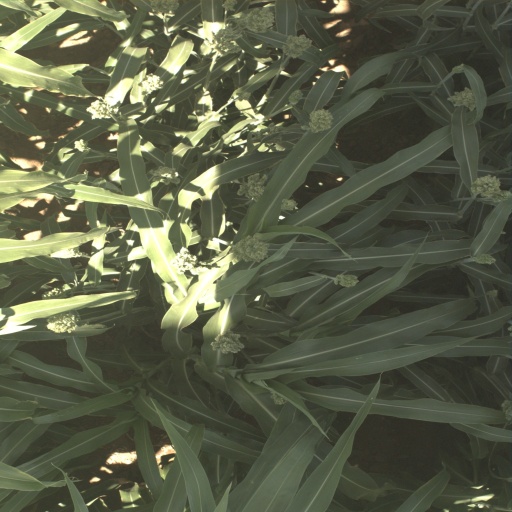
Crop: sorghum